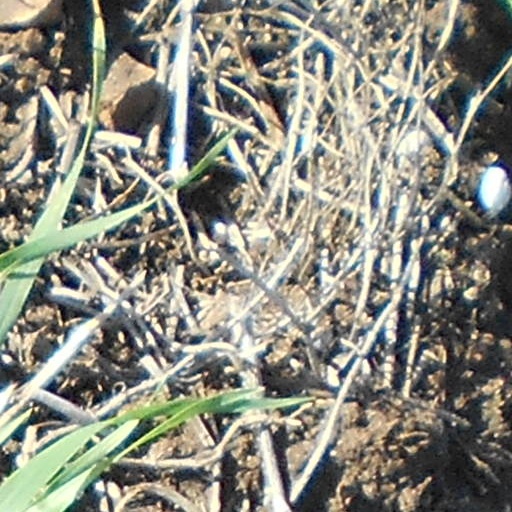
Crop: wheat